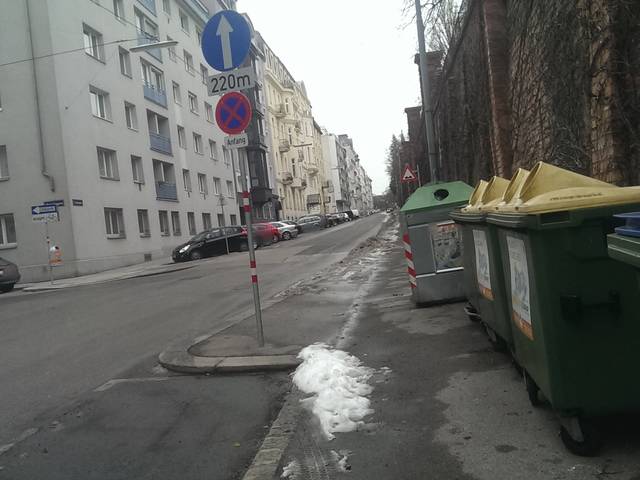
Region: Austria
Coordinates: 48.192, 16.385